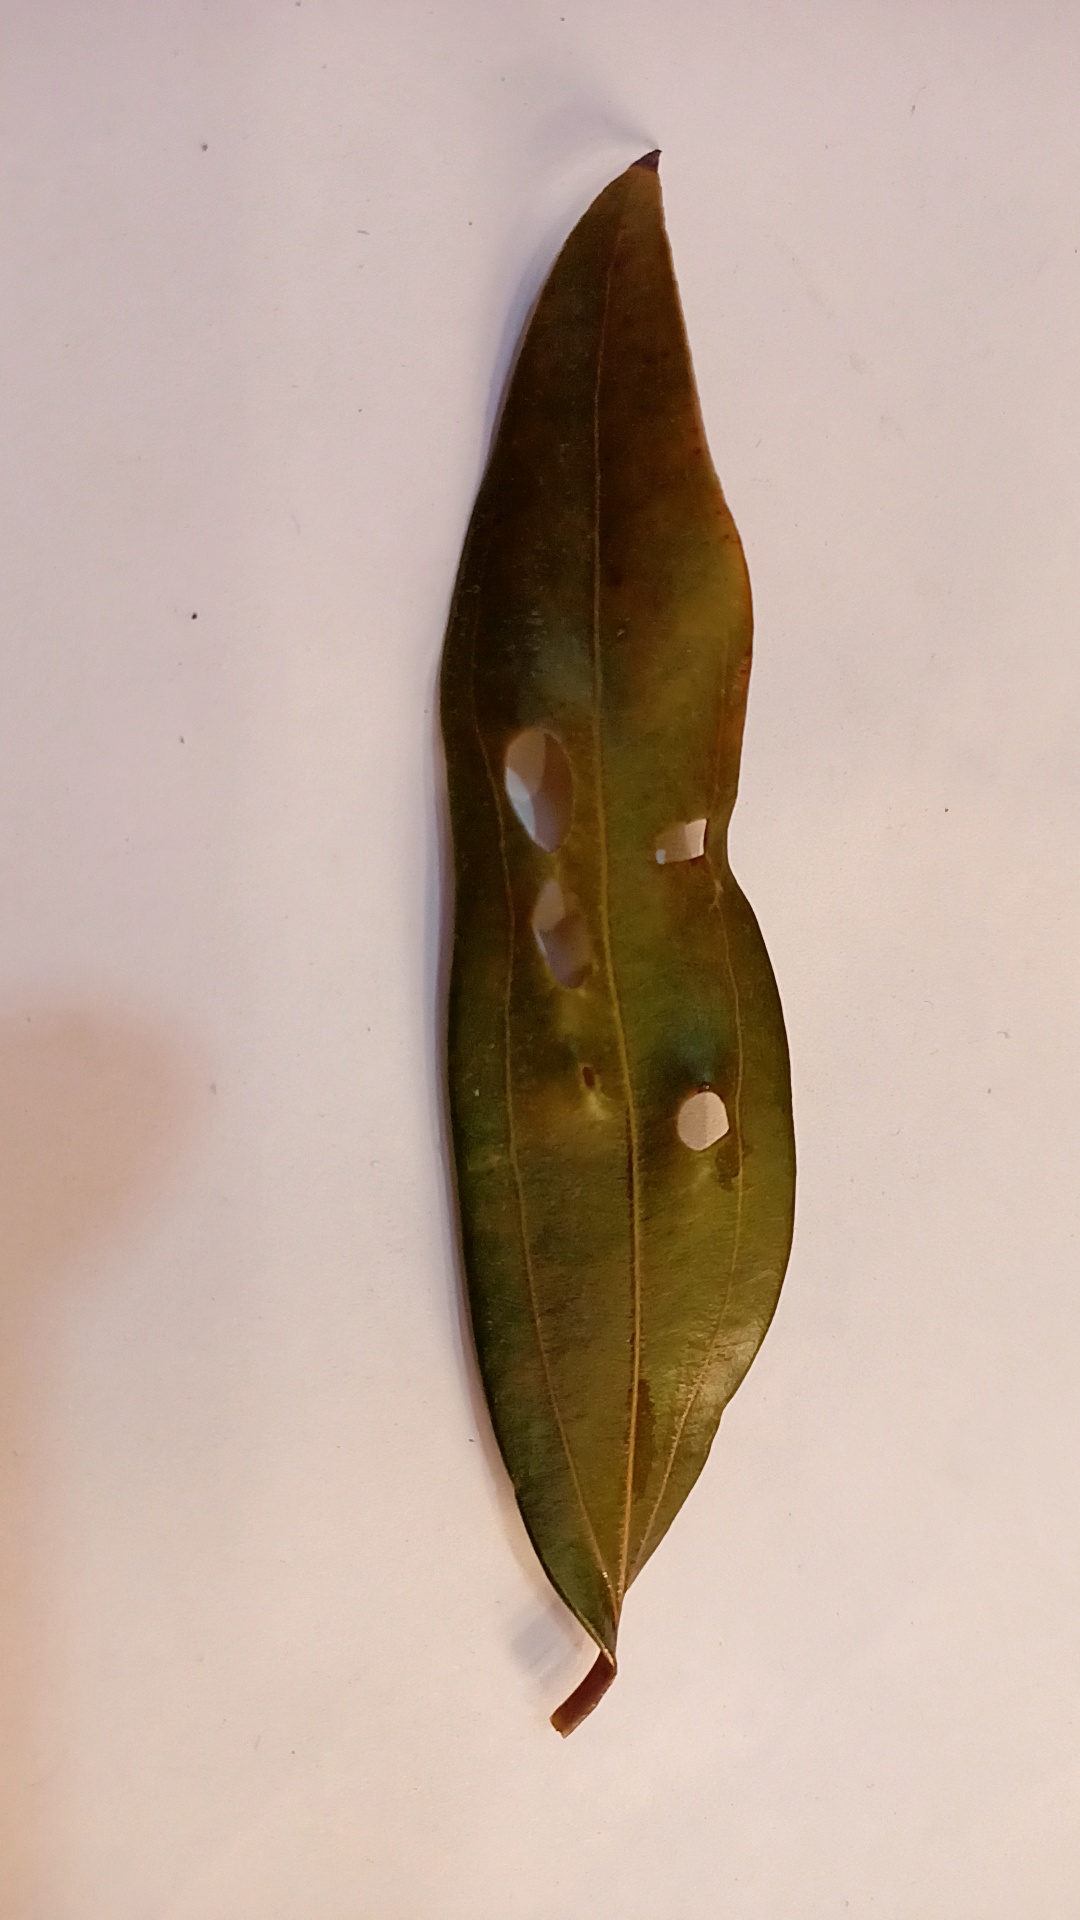
Label: Disease